Kantarō Suzuki

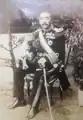
Kantaro became full Admiral in 1923

After stints as Commandant of the Imperial Japanese Naval Academy, Commander of the IJN 2nd Fleet, then the IJN 3rd Fleet, then Kure Naval District, he became a full admiral on 3 August 1923. Suzuki became Commander in Chief of Combined Fleet in 1924. After serving as Chief of Imperial Japanese Navy General Staff from 15 April 1925 to 22 January 1929, he retired and accepted the position as Privy Councillor and Grand Chamberlain from 1929 to 1936.